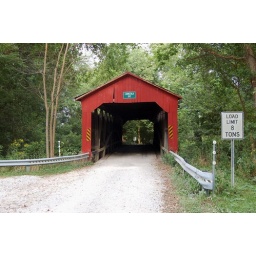
The Cornstalk Covered Bridge crosses Cornstalk Creek. The Burr Arch Truss single span bridge was built in 1917 by Joesph Britton.